Japan–Philippines relations

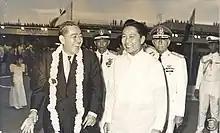
Japanese Prime Minister Eisaku Satō with Philippine President Ferdinand Marcos Sr., 18 October 1967

The Philippines was granted independence in 1946, and was a signatory to the 1951 San Francisco Peace Treaty with Japan. The two countries had a long, protracted process about postwar reparations before formalizing diplomatic relations. As detailed in the Japanese Instrument of Surrender, the authority of the Japanese Emperor and Japanese government was subjected to Supreme Commander for the Allied Powers (SCAP) Douglas MacArthur. The Far Eastern Commission (FEC) was also formed. It was a body composed of Allied members tasked with formulating the policies of occupied Japan which would be enforced by the SCAP. Carlos P. Romulo represented the Philippines in this body.